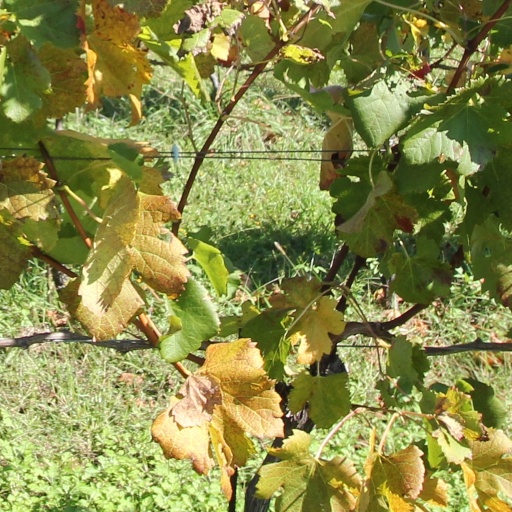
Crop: grape